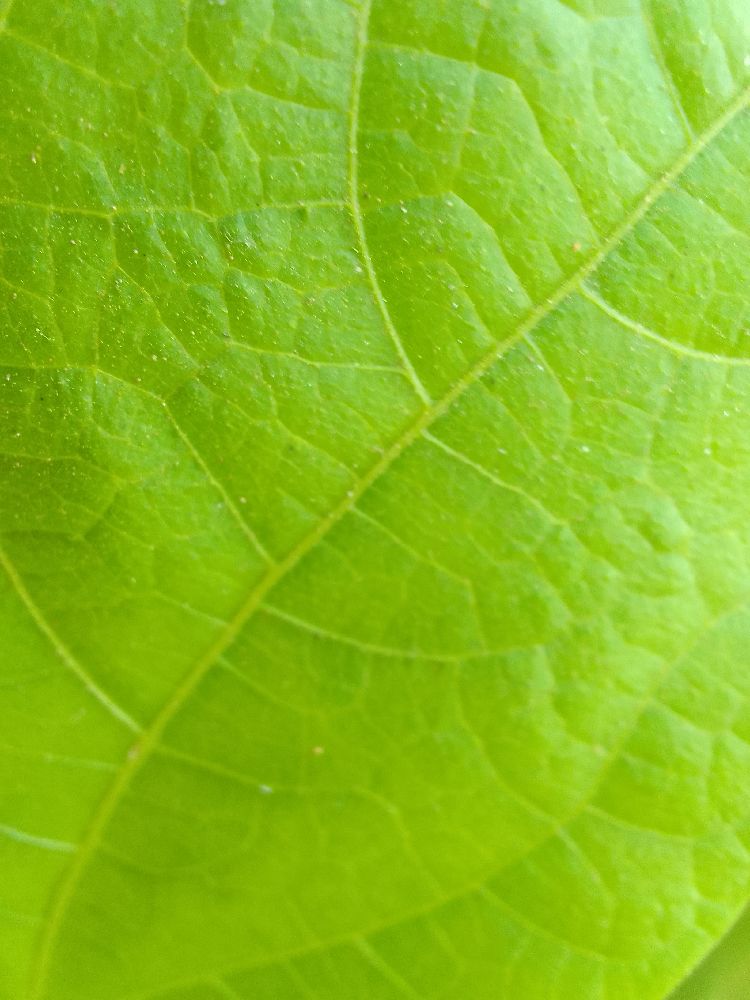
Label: healthy